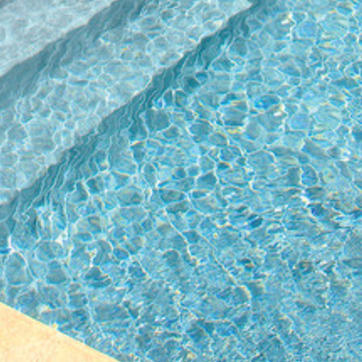
Material: water